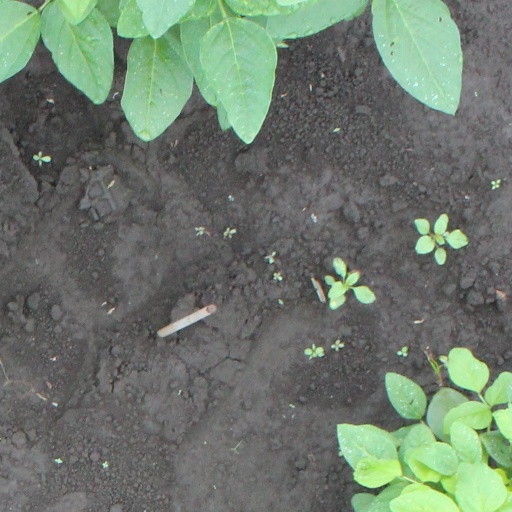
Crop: soybean